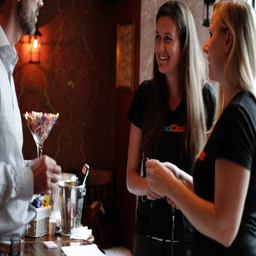
hard at work : person puts her talents to the test and brings a potential pairing together at dating event